Dah Sing Financial Centre

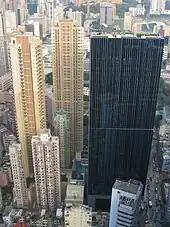

Dah Sing Financial Centre (formerly called Sunlight Tower, MLC Tower or CEF Life Tower ) is a 40-storey skyscraper located at 248 Queen's Road East, in the Wan Chai district of Hong Kong. It stands tall and has 40 floors. Designed by Andrew Lee King Fun & Associates, it was completed in 1998.